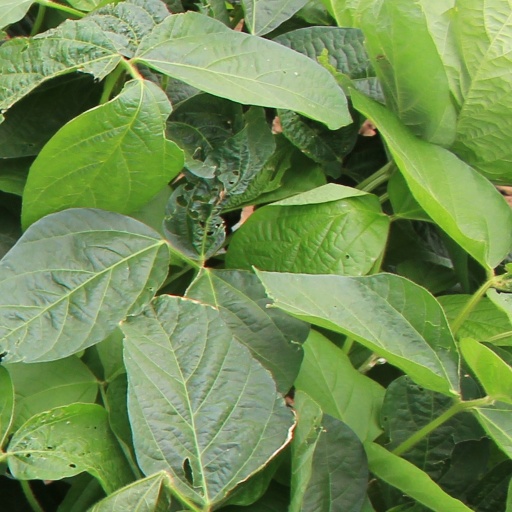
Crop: soybean